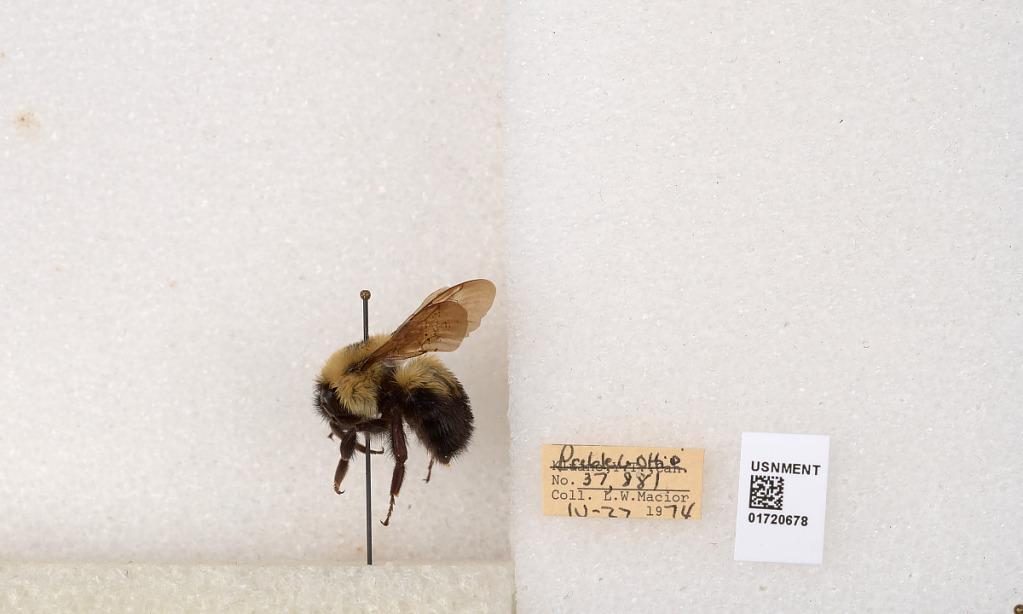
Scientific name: Bombus bimaculatus Cresson
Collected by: L. Macior
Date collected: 1974-4-27
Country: United States
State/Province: Ohio
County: Preble
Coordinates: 39.7416, -84.648